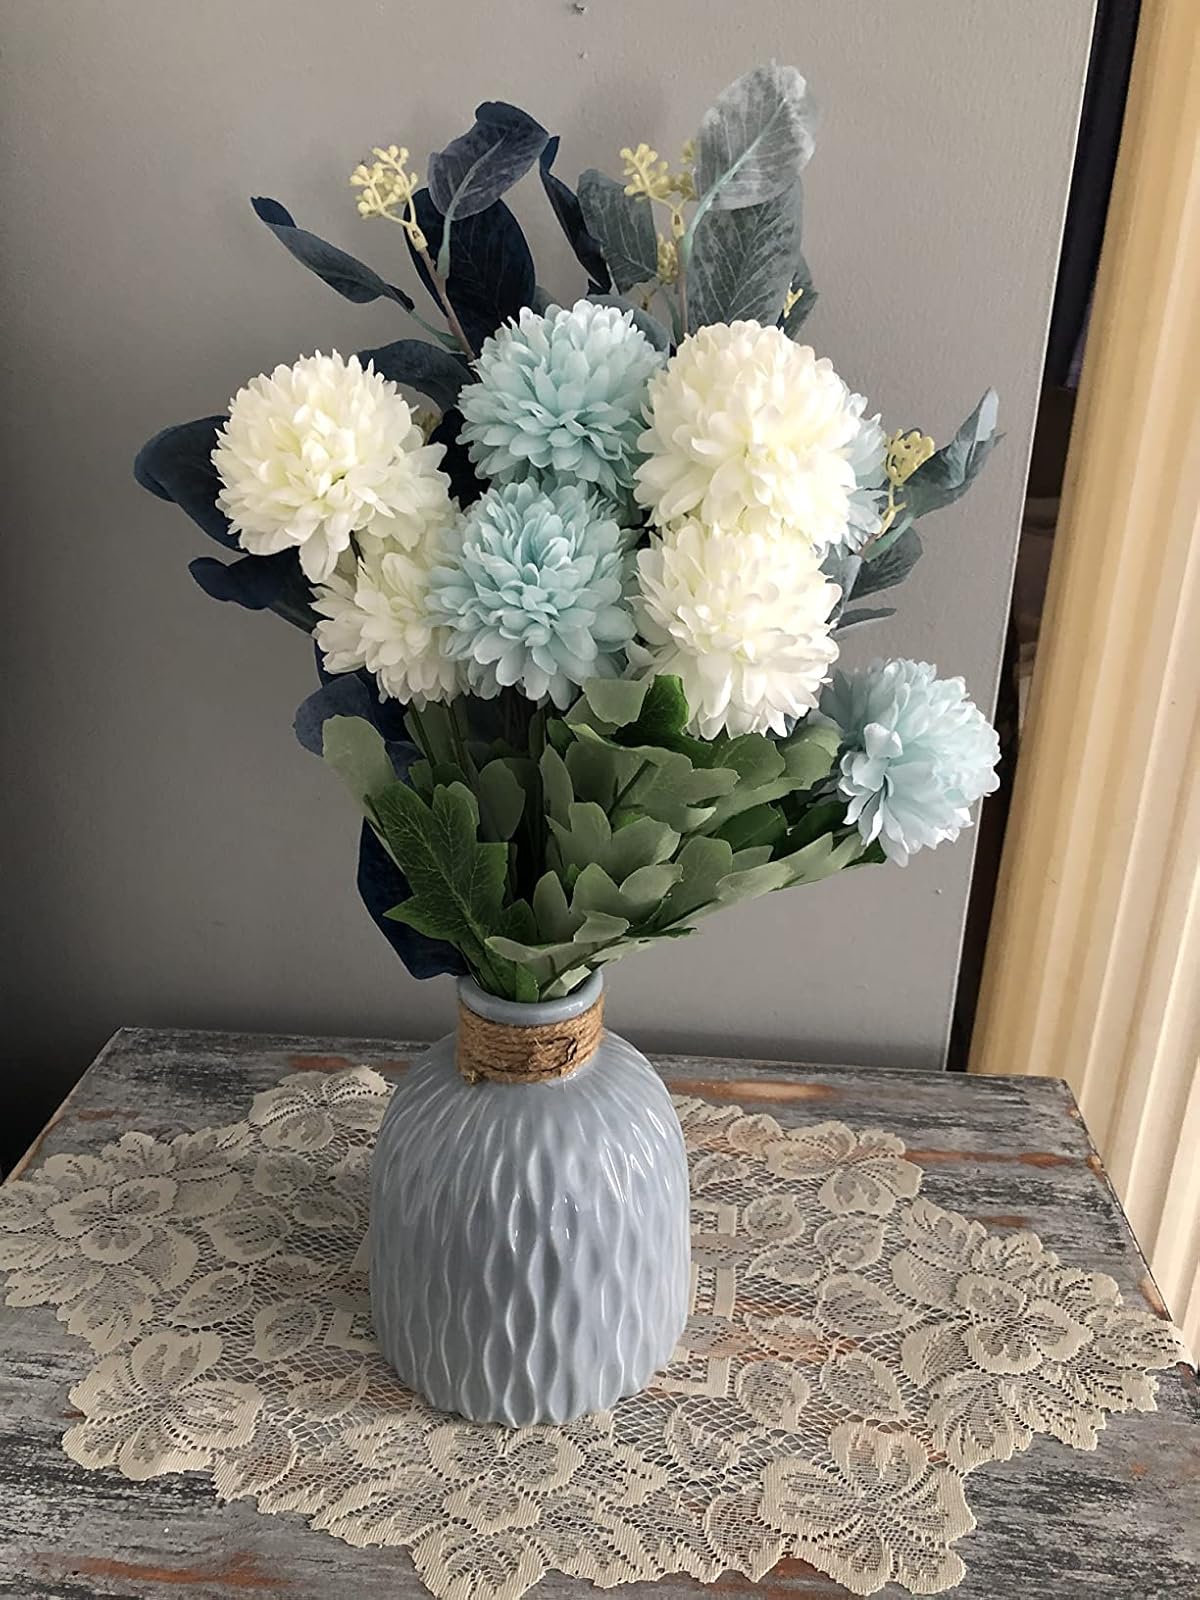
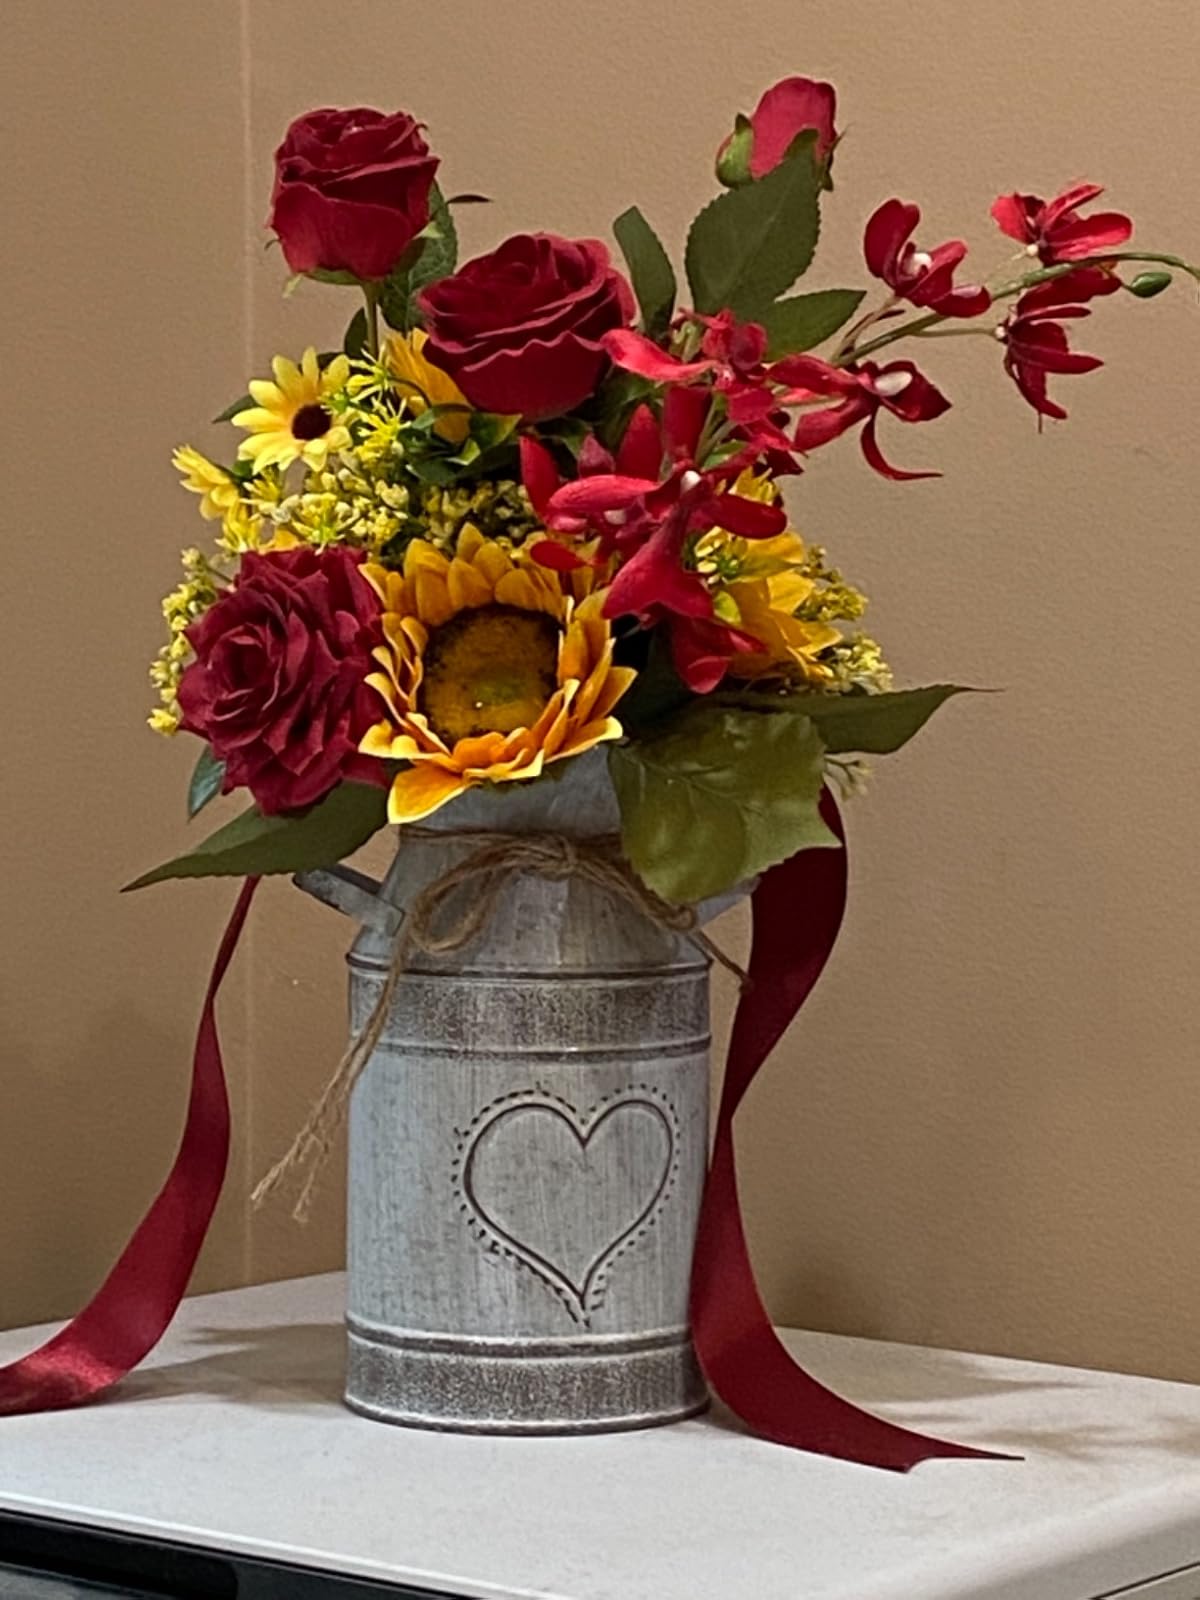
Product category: vase
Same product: no